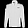
Label: Coat